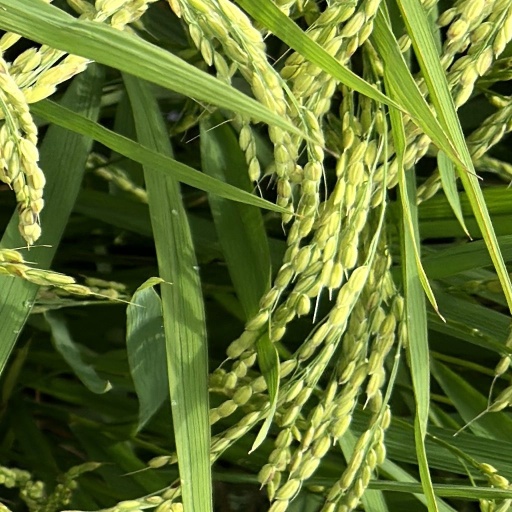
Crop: rice